Brown County, Indiana

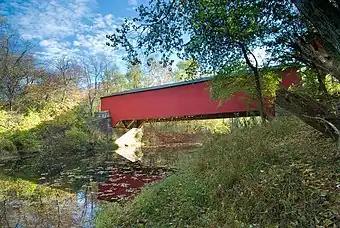
Covered bridge in Brown County, Indiana

The United States acquired the land from the Native Americans, part of which forms the southwest section of what is now Brown County, in the 1809 treaty of Fort Wayne. By the treaty of St. Mary's in 1818 considerably more territory became property of the government and this included the future Brown County area. No settler was allowed in the area until the government survey was completed in 1820. The first white man known to arrive was a German, Johann Schoonover, who lived for a short time on the creek later named for him to trade with the Native Americans, about 1820. In that same year William Elkins, the first pioneer, built a log cabin and cleared land in the area. In the 1850s Elkins was recorded as having settled in the future Van Buren Township, and the settlement that grew up around him was known as Elkinsville.